Influence of the American Revolution on the French Revolution

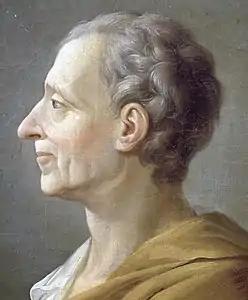
Charles Montesquieu, portrait by an anonymous artist

The communication of ideas between the two revolutions (and, indeed, other revolutions in Europe and the Americas) is often seen as part of a broader network of communication linking the societies of the ‘Atlantic world’– that is, an ‘Atlantic network of ideas and actors.’ Revolution was ‘in the air’, with the American Revolution being the first in a long line of Revolutions in Europe and Latin America.